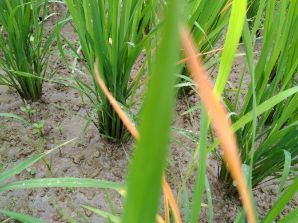
Disease: Tungro